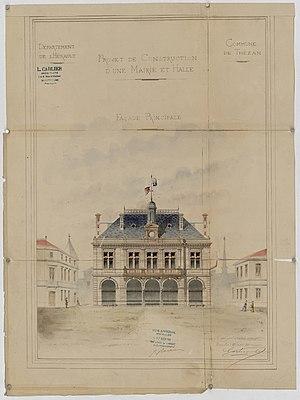
Thézan-lès-Béziers. - Projet de construction d'une mairie et halle
Thézan-lès-Béziers est une commune française située dans le département de l'Hérault, en région Occitanie.